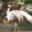
Label: bird